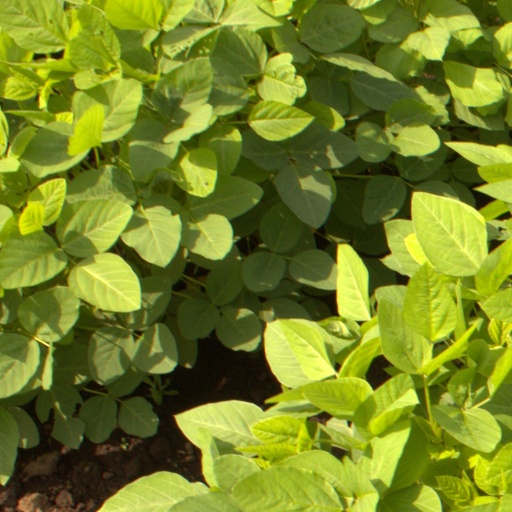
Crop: soybean